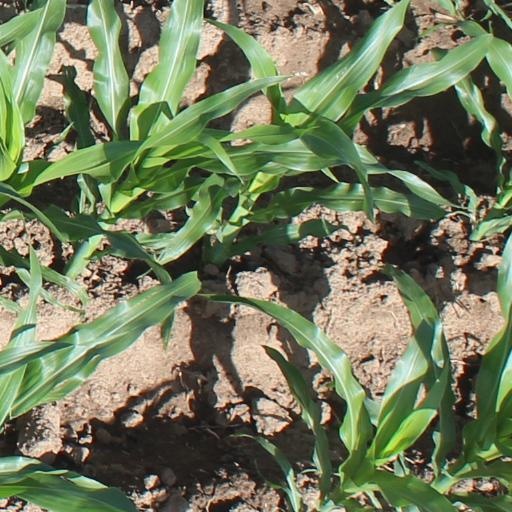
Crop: maize; corn